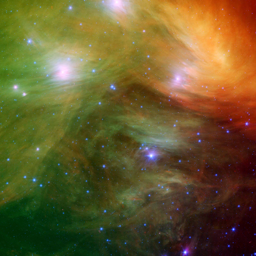
the star cluster , from satellite .